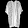
Label: Coat